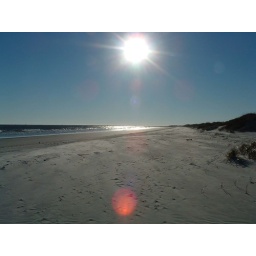
Notice the 'orb' in the sky between sun and beach